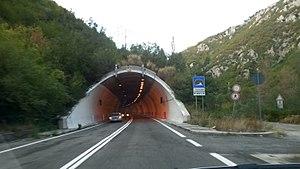
La route nationale 4 relie Rome à Porto d'Ascoli en passant par Rieti et Ascoli Piceno.